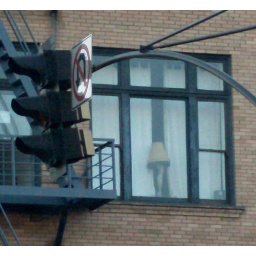
Leg lamp in window